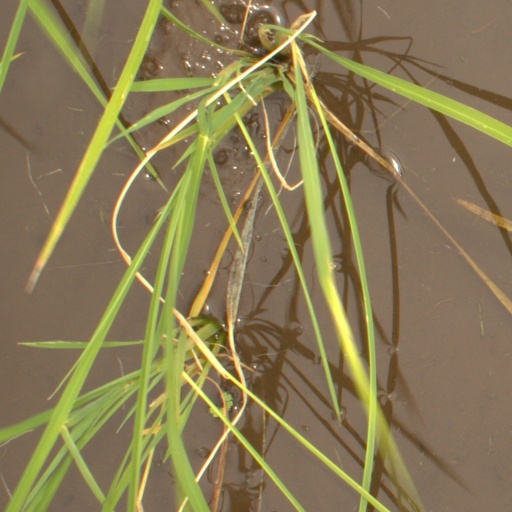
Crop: rice